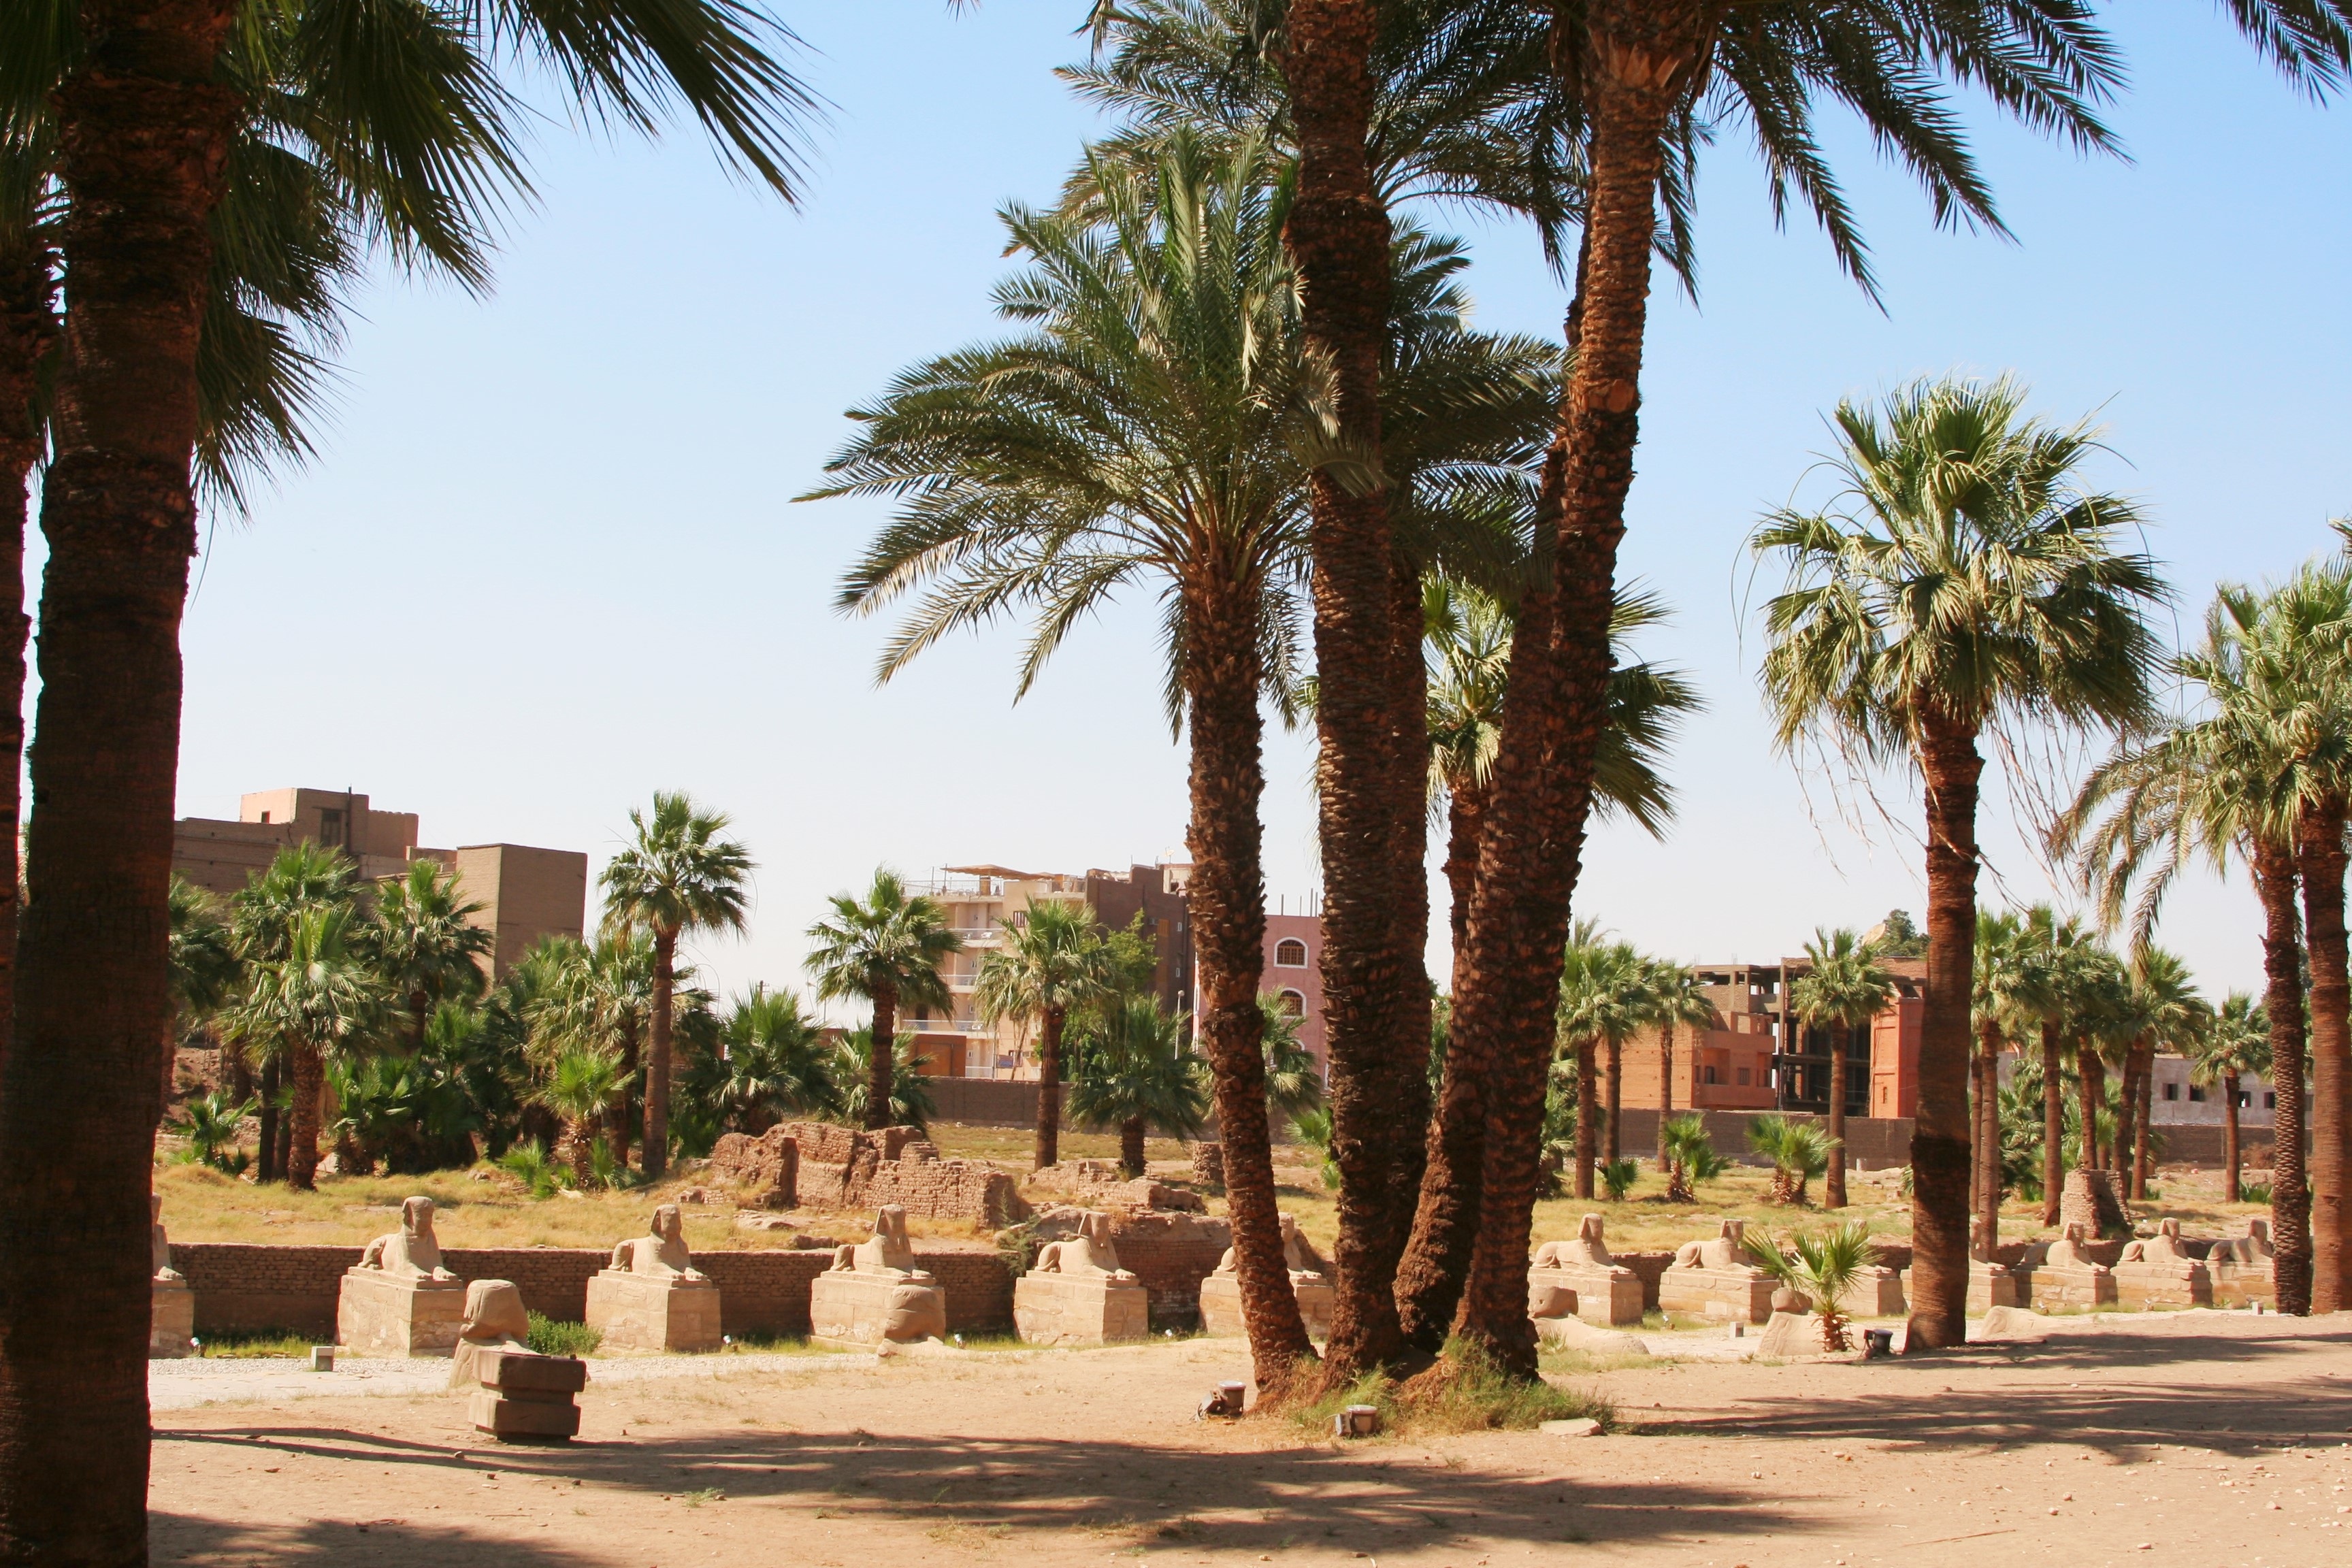
beach, tree, record, animal, wall, monument, vacation, plaza, ancient, blue sky, egypt, sculpture, art, temple, resort, beige, ruins, civilization, luxor, palm trees, pharaoh, nile, carnac, karnak temple, antomasako, megalithic, hieroglyph, woody plant, arecales, palm family